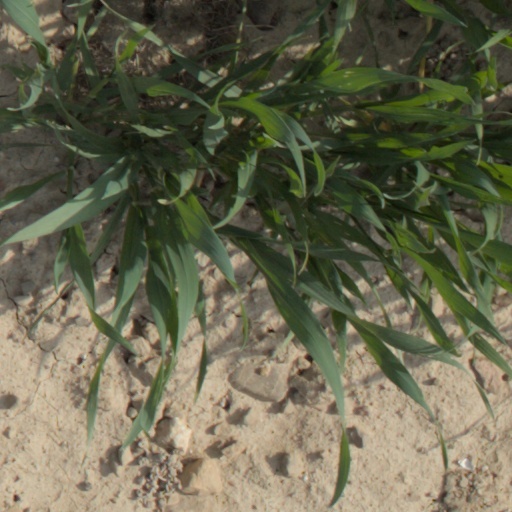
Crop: wheat